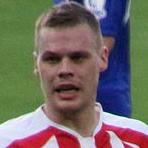
Age: 27